Snakebite in Latin America

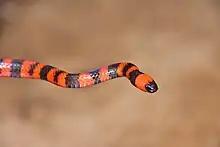
Ruatan coral snake.

Snakebite envenomation is considered a public health problem in Latin America, with an estimated 70,000 cases annually, but due to underreporting, these numbers may be even higher.